Answer in natural language. Is Doorway further away or in front of dark blue modern sofa? Choose between the following options: further away or in front
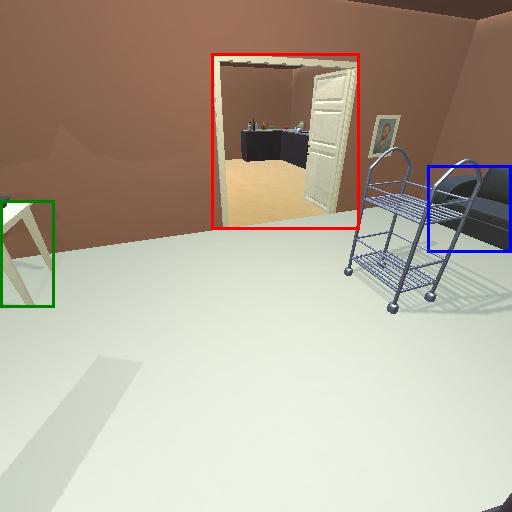
<answer>in front</answer>